El amor infiel

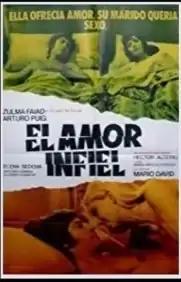
Film poster

El amor infiel is a 1974 Argentine romantic drama film directed by Mario David, who also wrote the script, which is based on a novel by María Angélica Bosco. It stars Zulma Faiad, Arturo Puig, Elena Sedova and Antonio Grimau. Víctor Proncet composed the soundtrack.